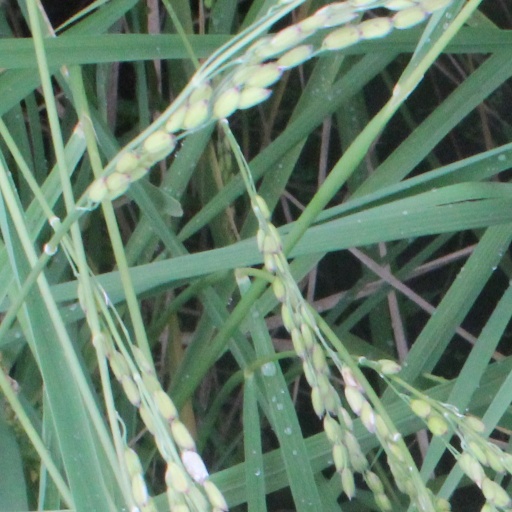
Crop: rice